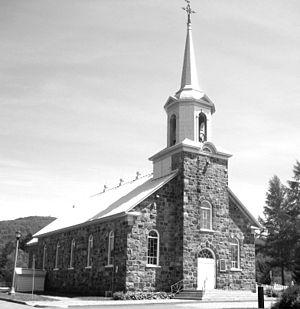
Eglise St-Edmond de Stoneham Qc Canada
Stoneham-et-Tewkesbury est une municipalité de cantons unis de la province de Québec située dans la municipalité régionale de comté de La Jacques-Cartier, région administrative de la Capitale-Nationale. Elle est située à la porte de la réserve faunique des Laurentides et sur la route qui relie Québec à la région du Saguenay–Lac-Saint-Jean.